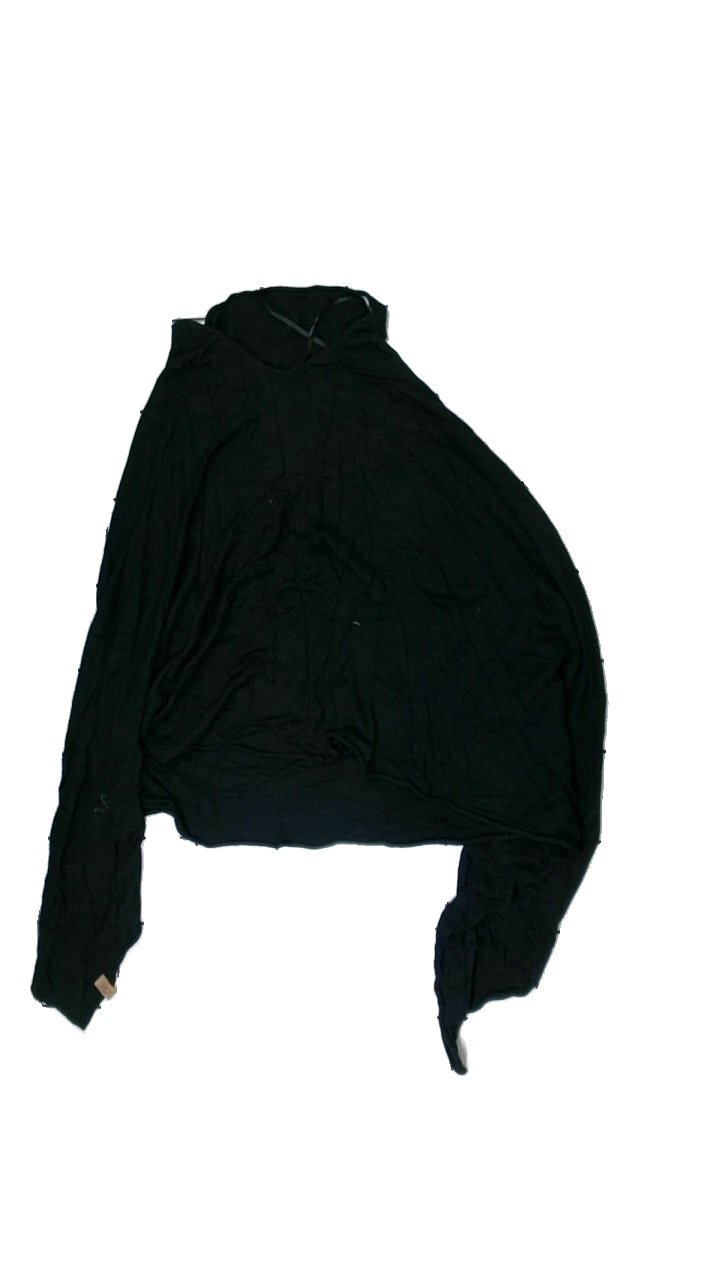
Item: Sweater (Ladies)
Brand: Lager 157
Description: svart poncho, nopprig
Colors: Black
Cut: Regular
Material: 100% viscose
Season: All
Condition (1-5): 3
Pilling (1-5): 3
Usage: Export
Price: <50